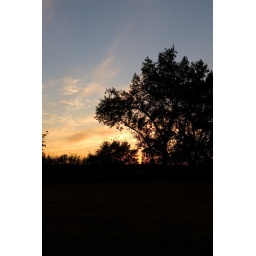
An old tree silhouetted against the sky last fall.